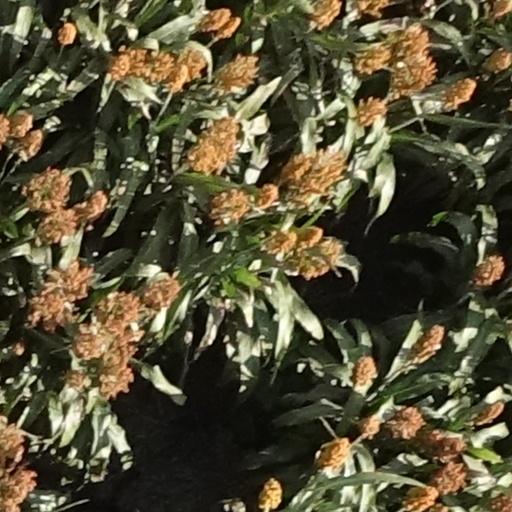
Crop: sorghum